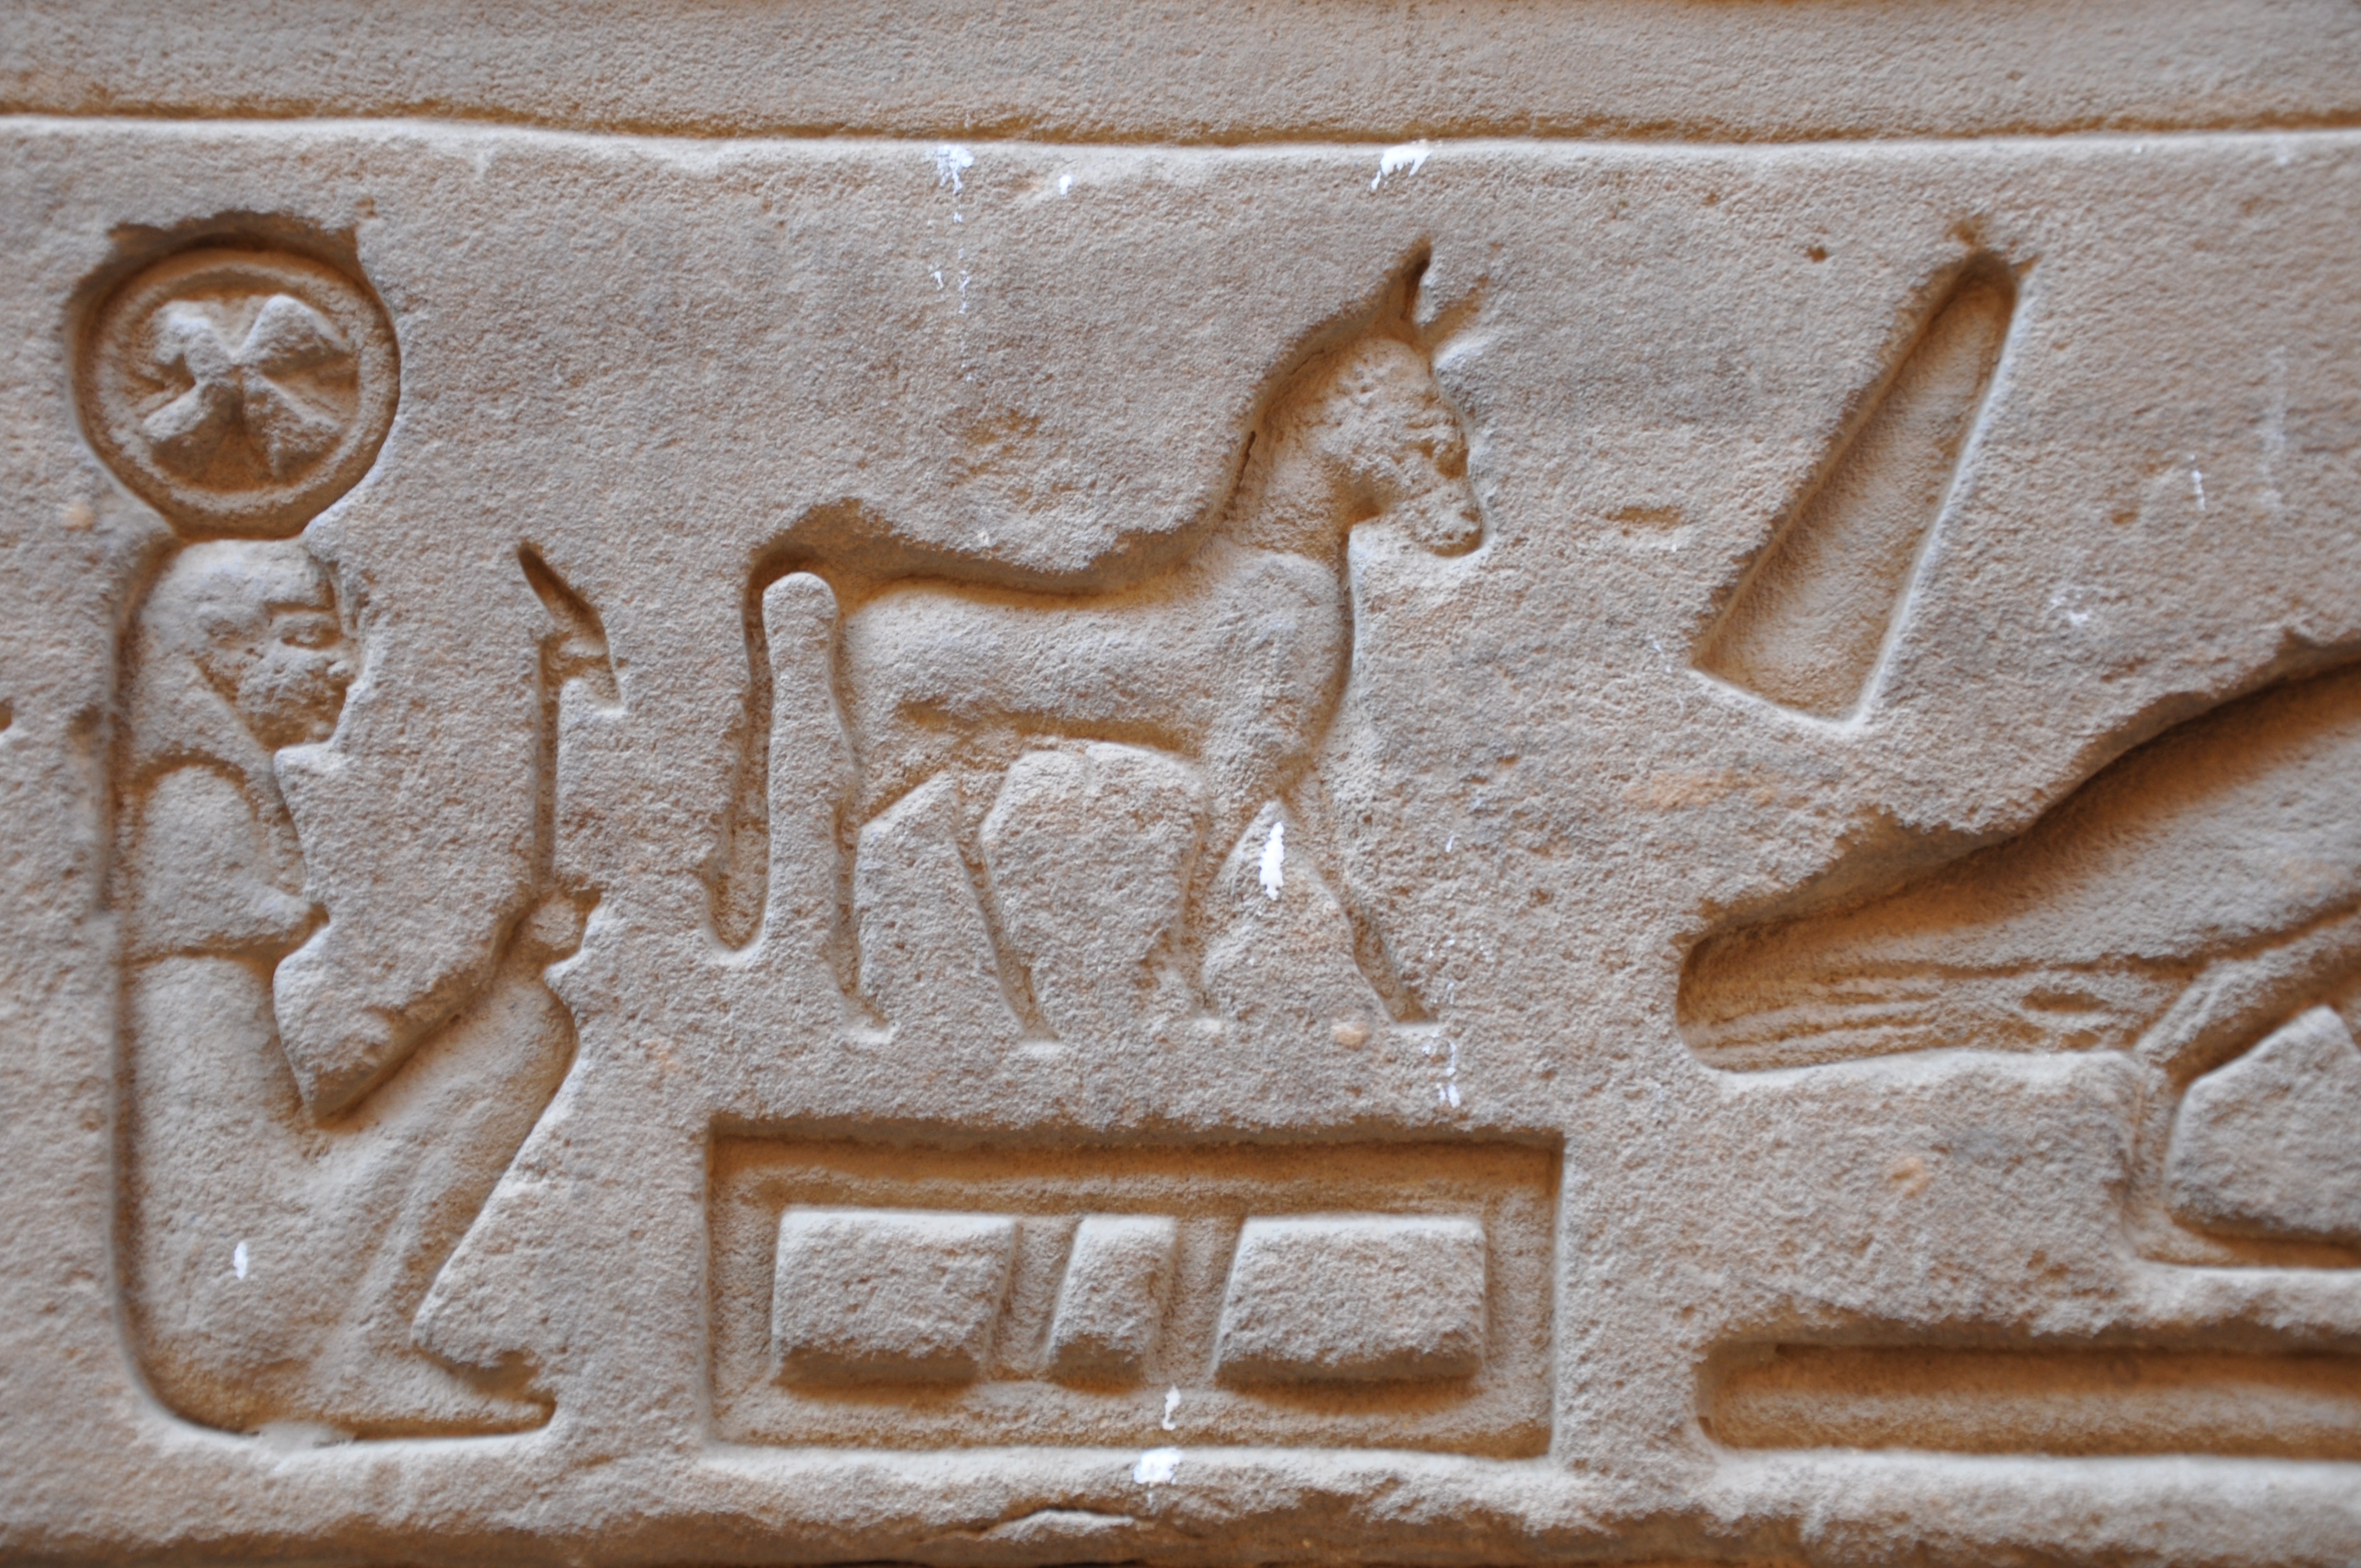
sand, wood, number, wall, travel, statue, material, egypt, sculpture, art, temple, columns, history, pierre, carving, relief, pharaoh, hieroglyphs, nile, stone carving, ancient history, egyptian temple, edfu